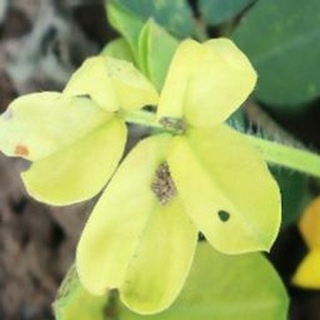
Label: groundnut_nutrition_deficiency